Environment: lab
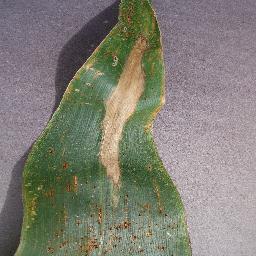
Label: northern_corn_leaf_blight